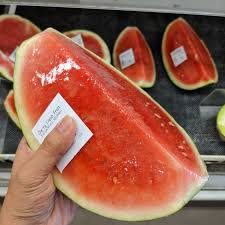
Label: Watermelon